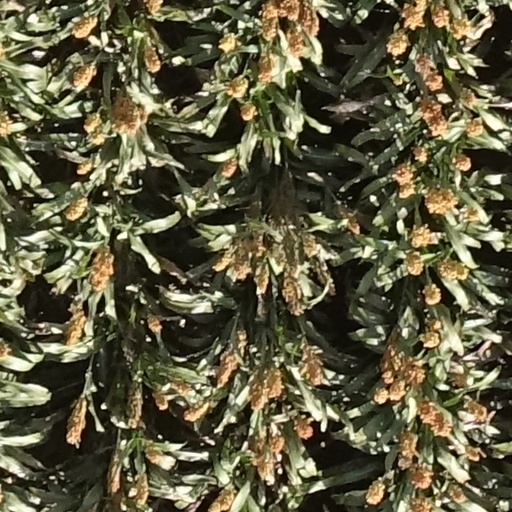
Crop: sorghum